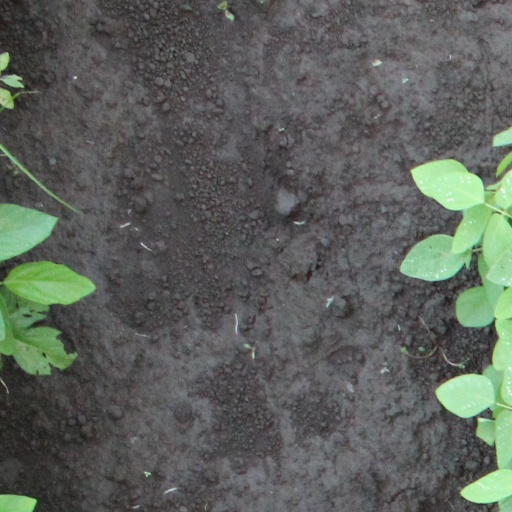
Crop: soybean